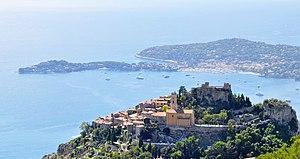
Le village d’Èze, avec son église Notre-Dame de l’Assomption et son château en avant-plan, et le Cap Ferrat au fond.